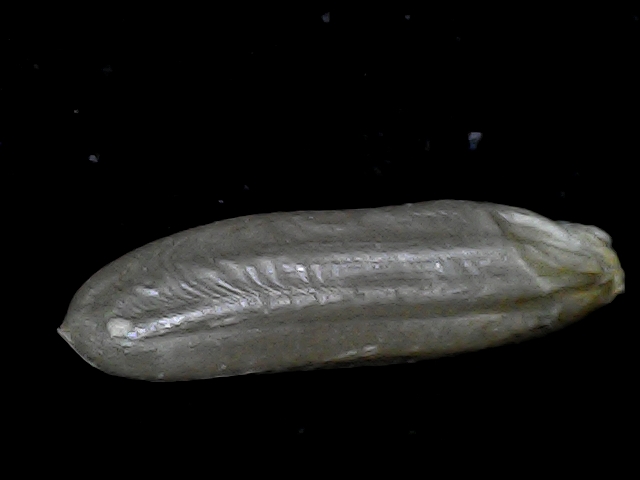
Rice variety: BD70